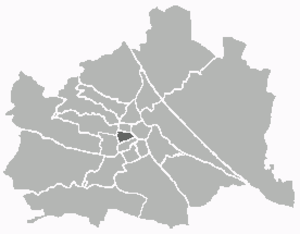
Neubau (Wien)
Neubau er den 7. af Wiens 23 bydele.